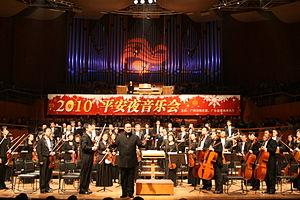
L'Orchestre symphonique de Canton est un orchestre symphonique chinois fondé en 1956, basé à Canton. Long Yu en est le directeur musical.